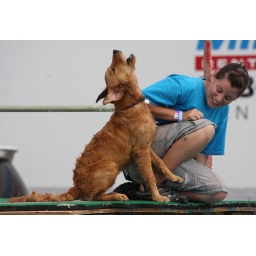
This dog has spent years training with wolves in a nearby forest